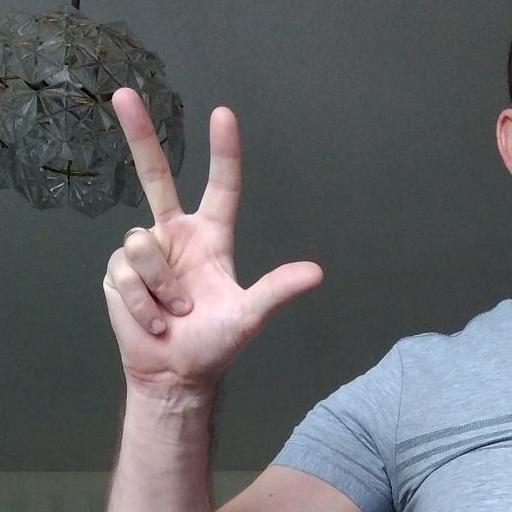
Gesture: three2